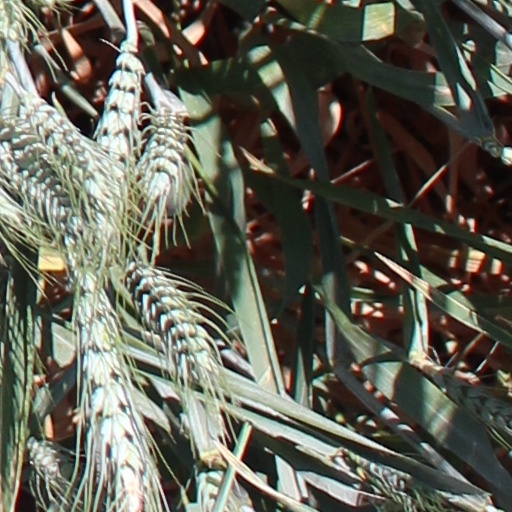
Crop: wheat